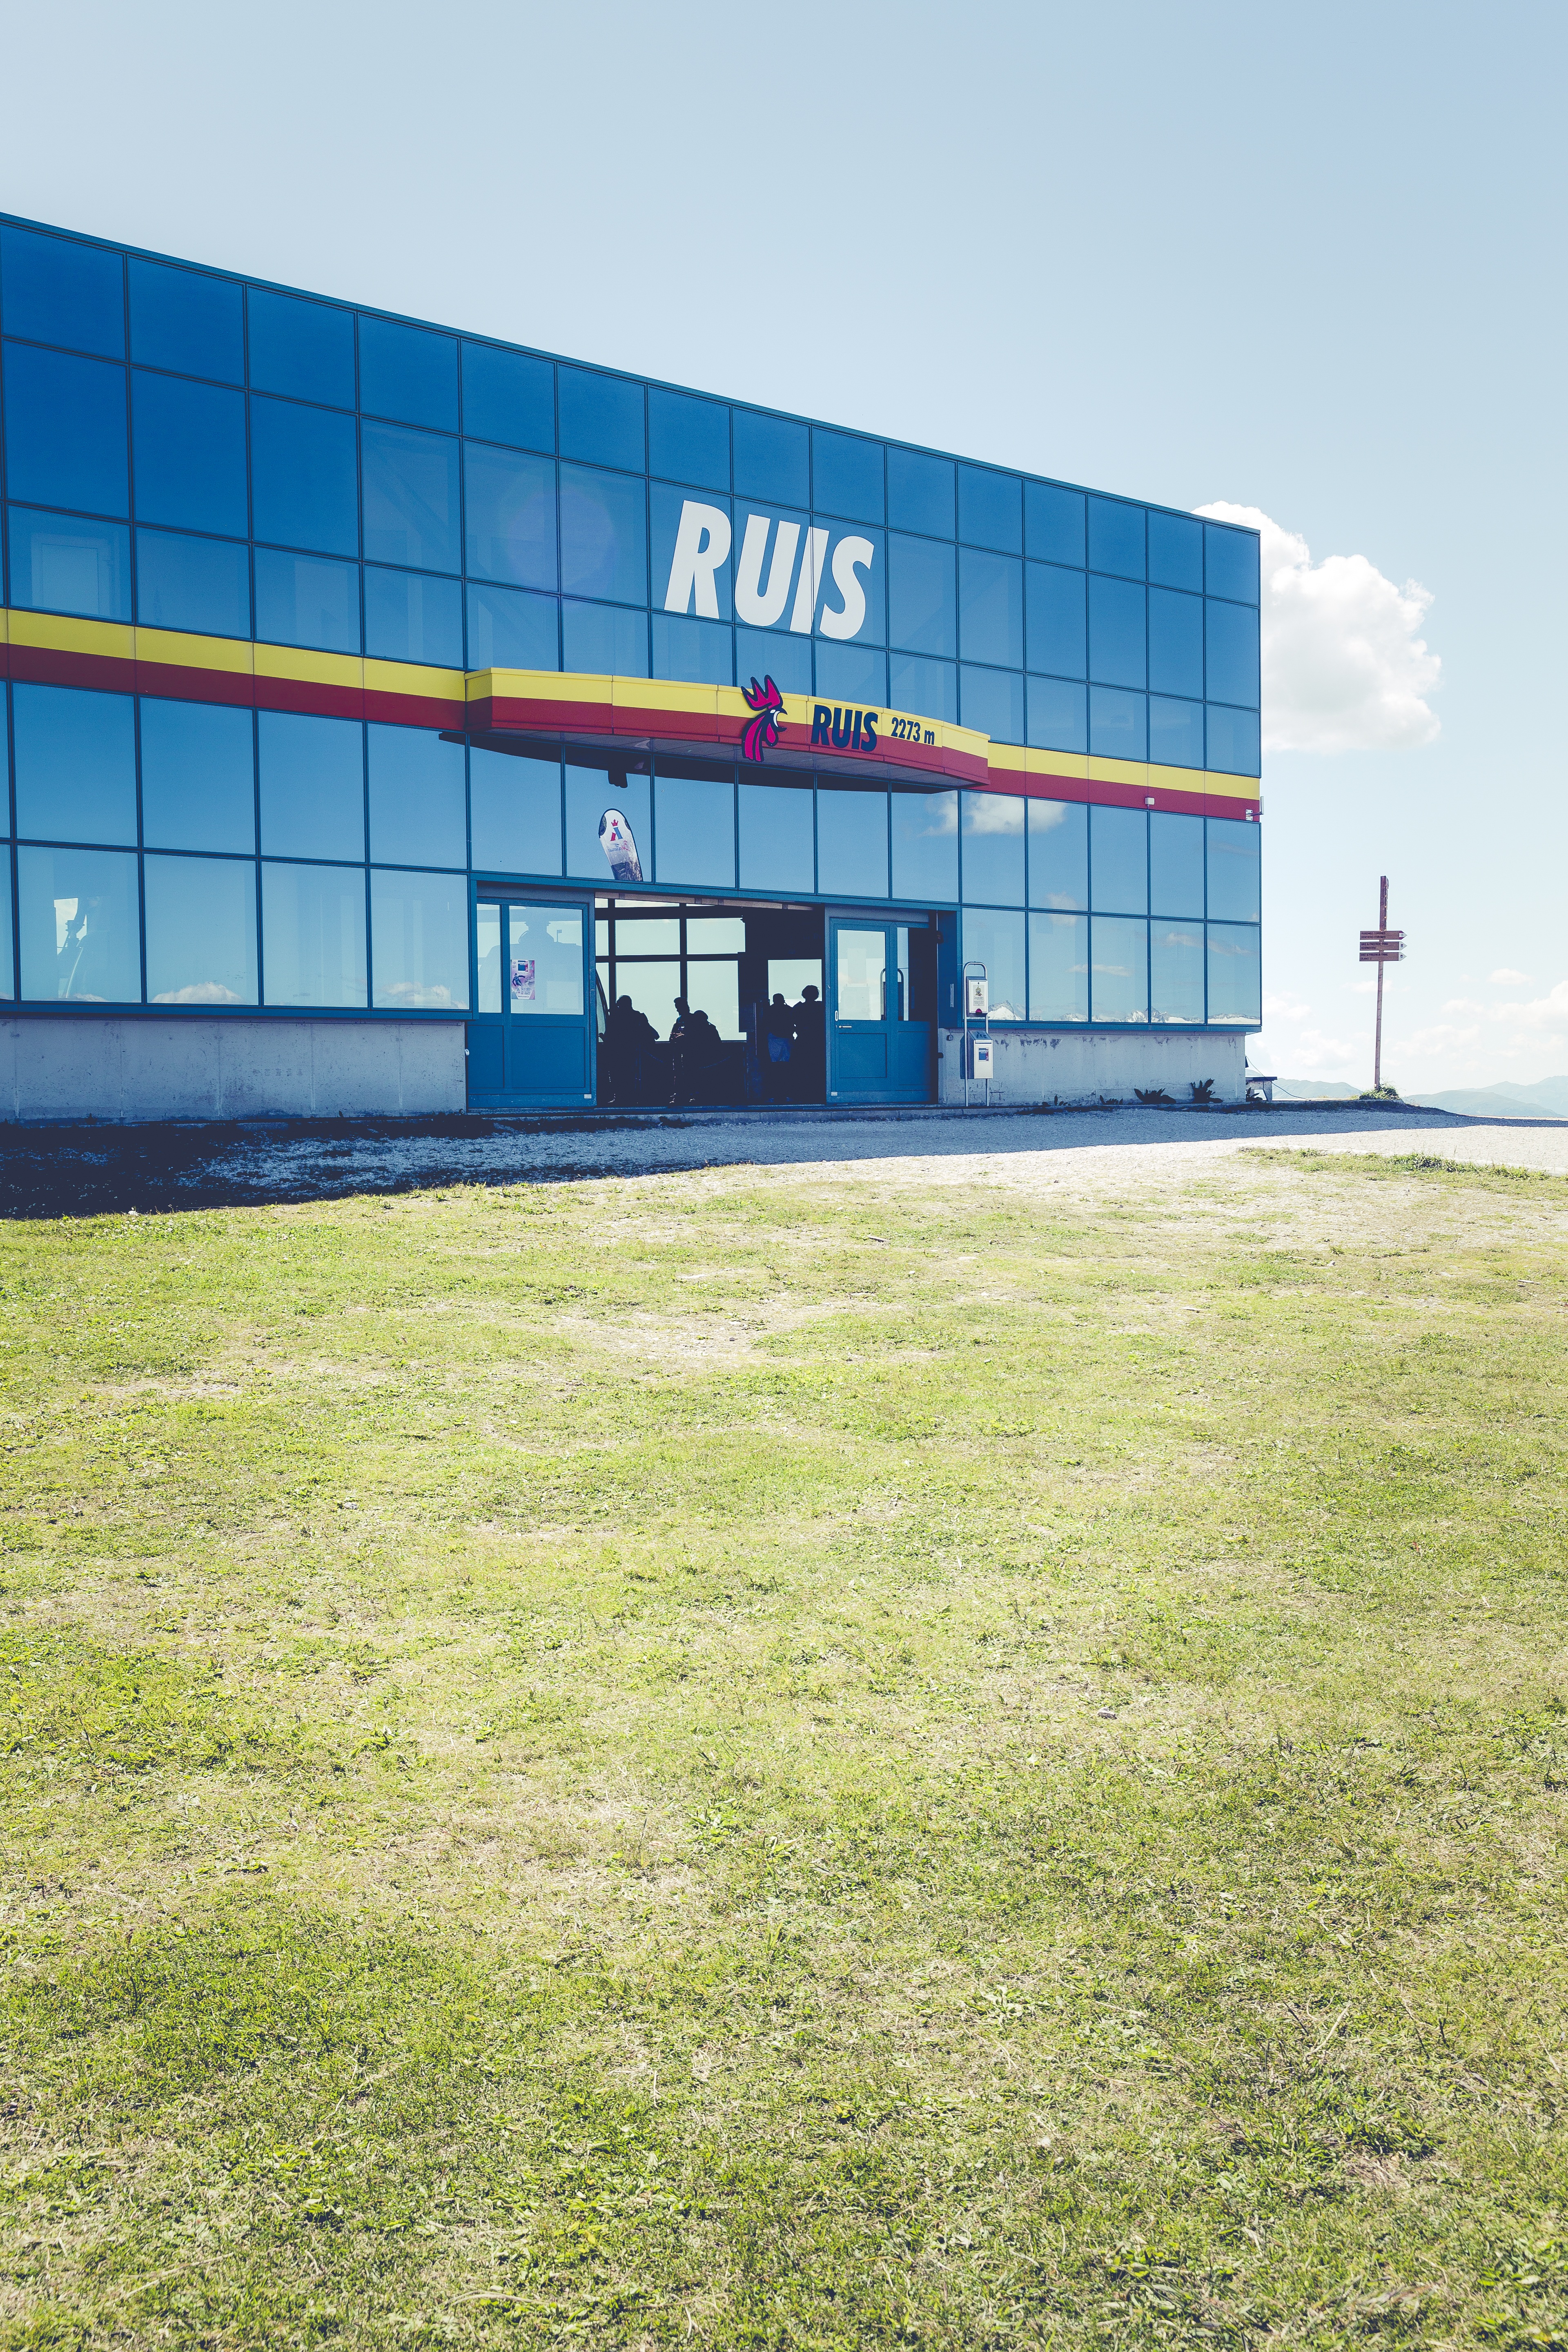
landscape, nature, forest, rock, mountain, architecture, structure, hiking, view, holiday, italy, alpine, facade, tourism, leisure, stadium, mountaineering, trees, places of interest, arena, fields, mountains, plateau, viewpoint, headquarters, destination, more, dolomites, distant view, foresight, south tyrol, north italy, ski run, nature park, lift station, sport venue